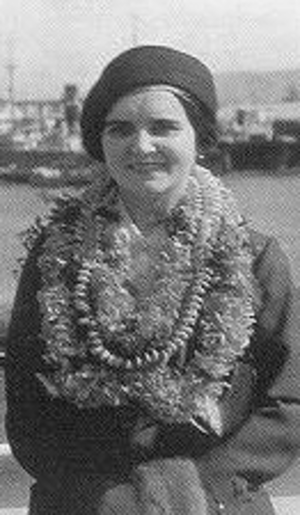
Francesca Donner, née Franziska Maria Barbara Donner le 15 juin 1900 à Inzersdorf, près de Vienne en Autriche, et morte le 19 mars 1992, est la Première dame de Corée du Sud de 1948 à 1960, en tant qu'épouse de Syngman Rhee.